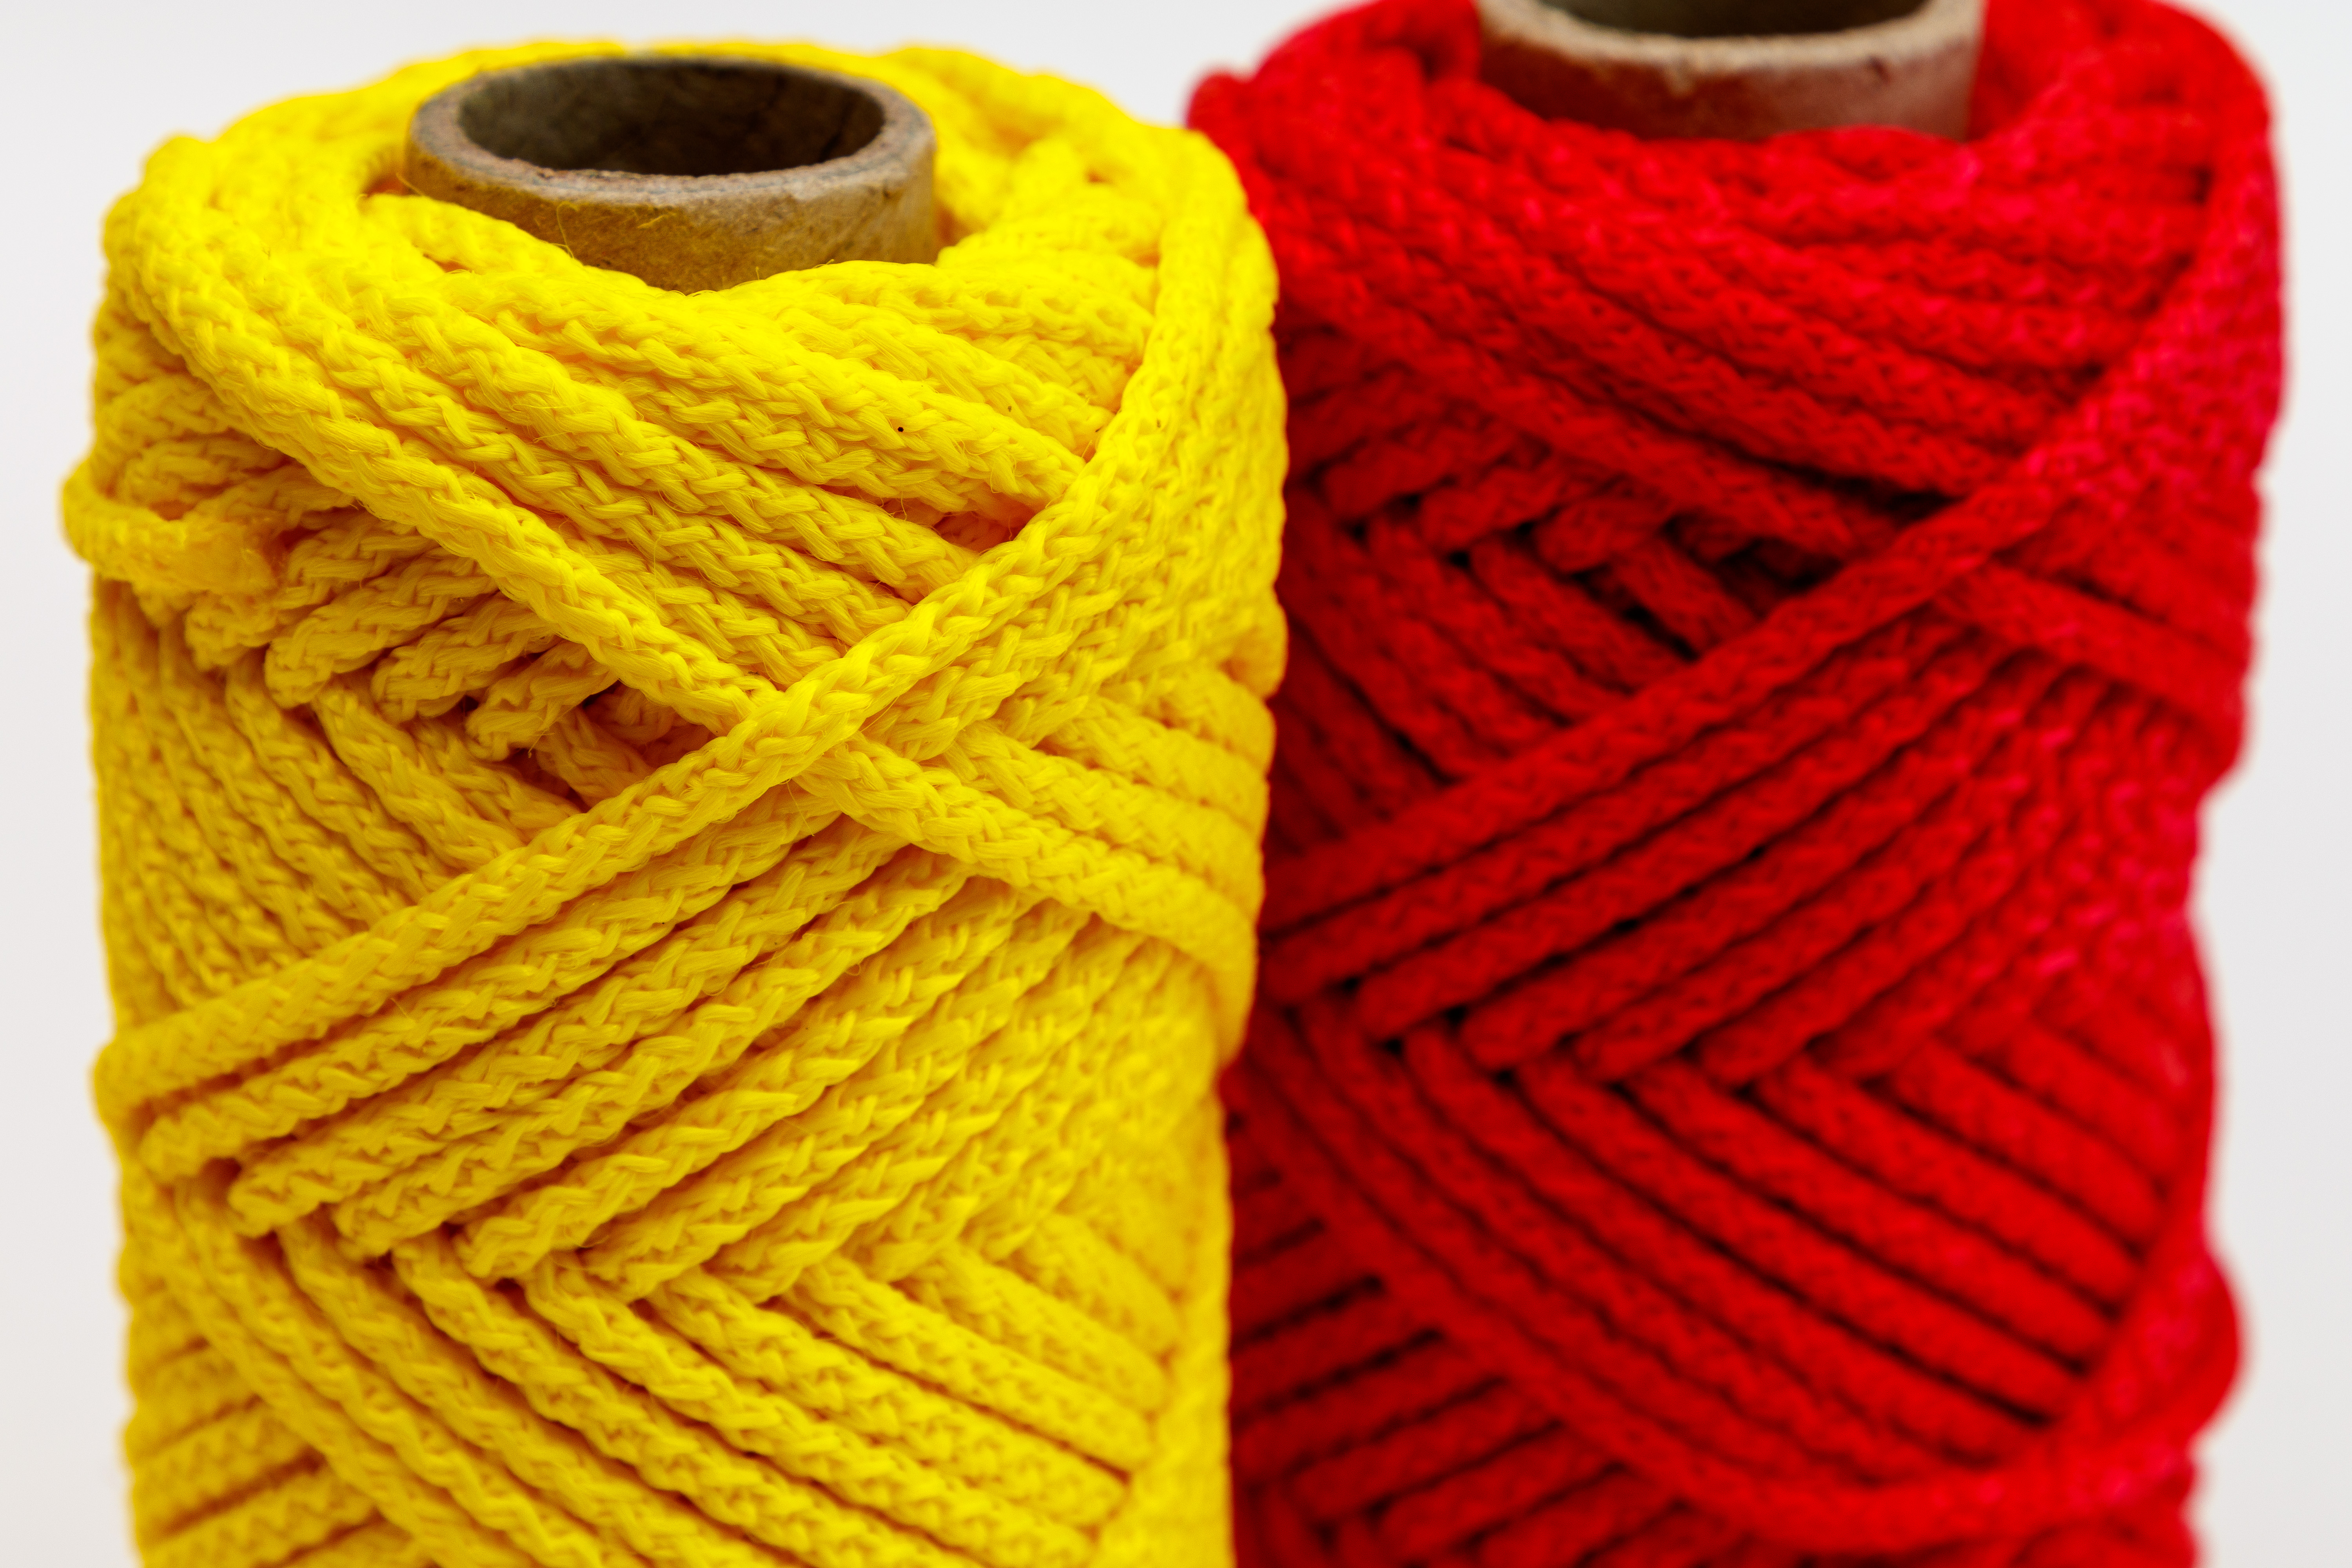
rope, twine, craft, cord, spool, reel, packaging, fastening, tying, durable, skein, colorful, tool, accessories, brown, yellow, product, textile, red, orange, amber, pattern, light, wool, tan, woolen, thread, close up, coquelicot, knitting, fiber